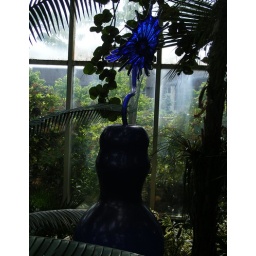
A blue splatting flower in the Tropical greenhouse.